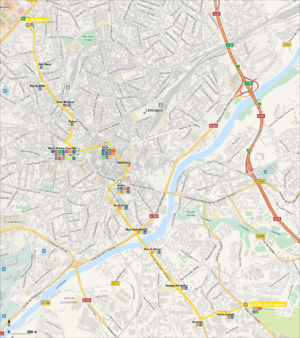
Tracé géographiquement exact de la ligne 4 du trolleybus de Limoges (Haute-Vienne, France)
Le trolleybus de Limoges est un système de transports en commun de l'agglomération de Limoges.